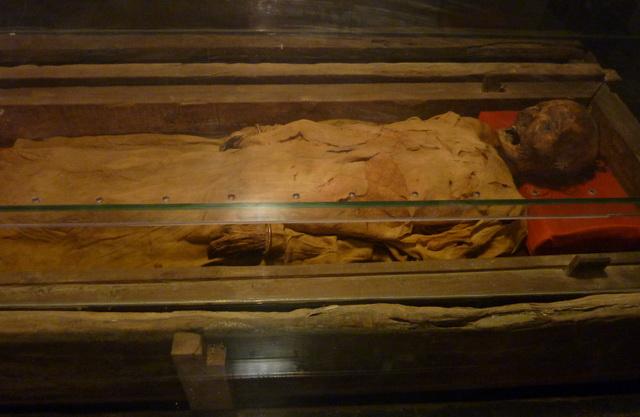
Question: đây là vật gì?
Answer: đây là cổ quan tài chứa một xác ướp